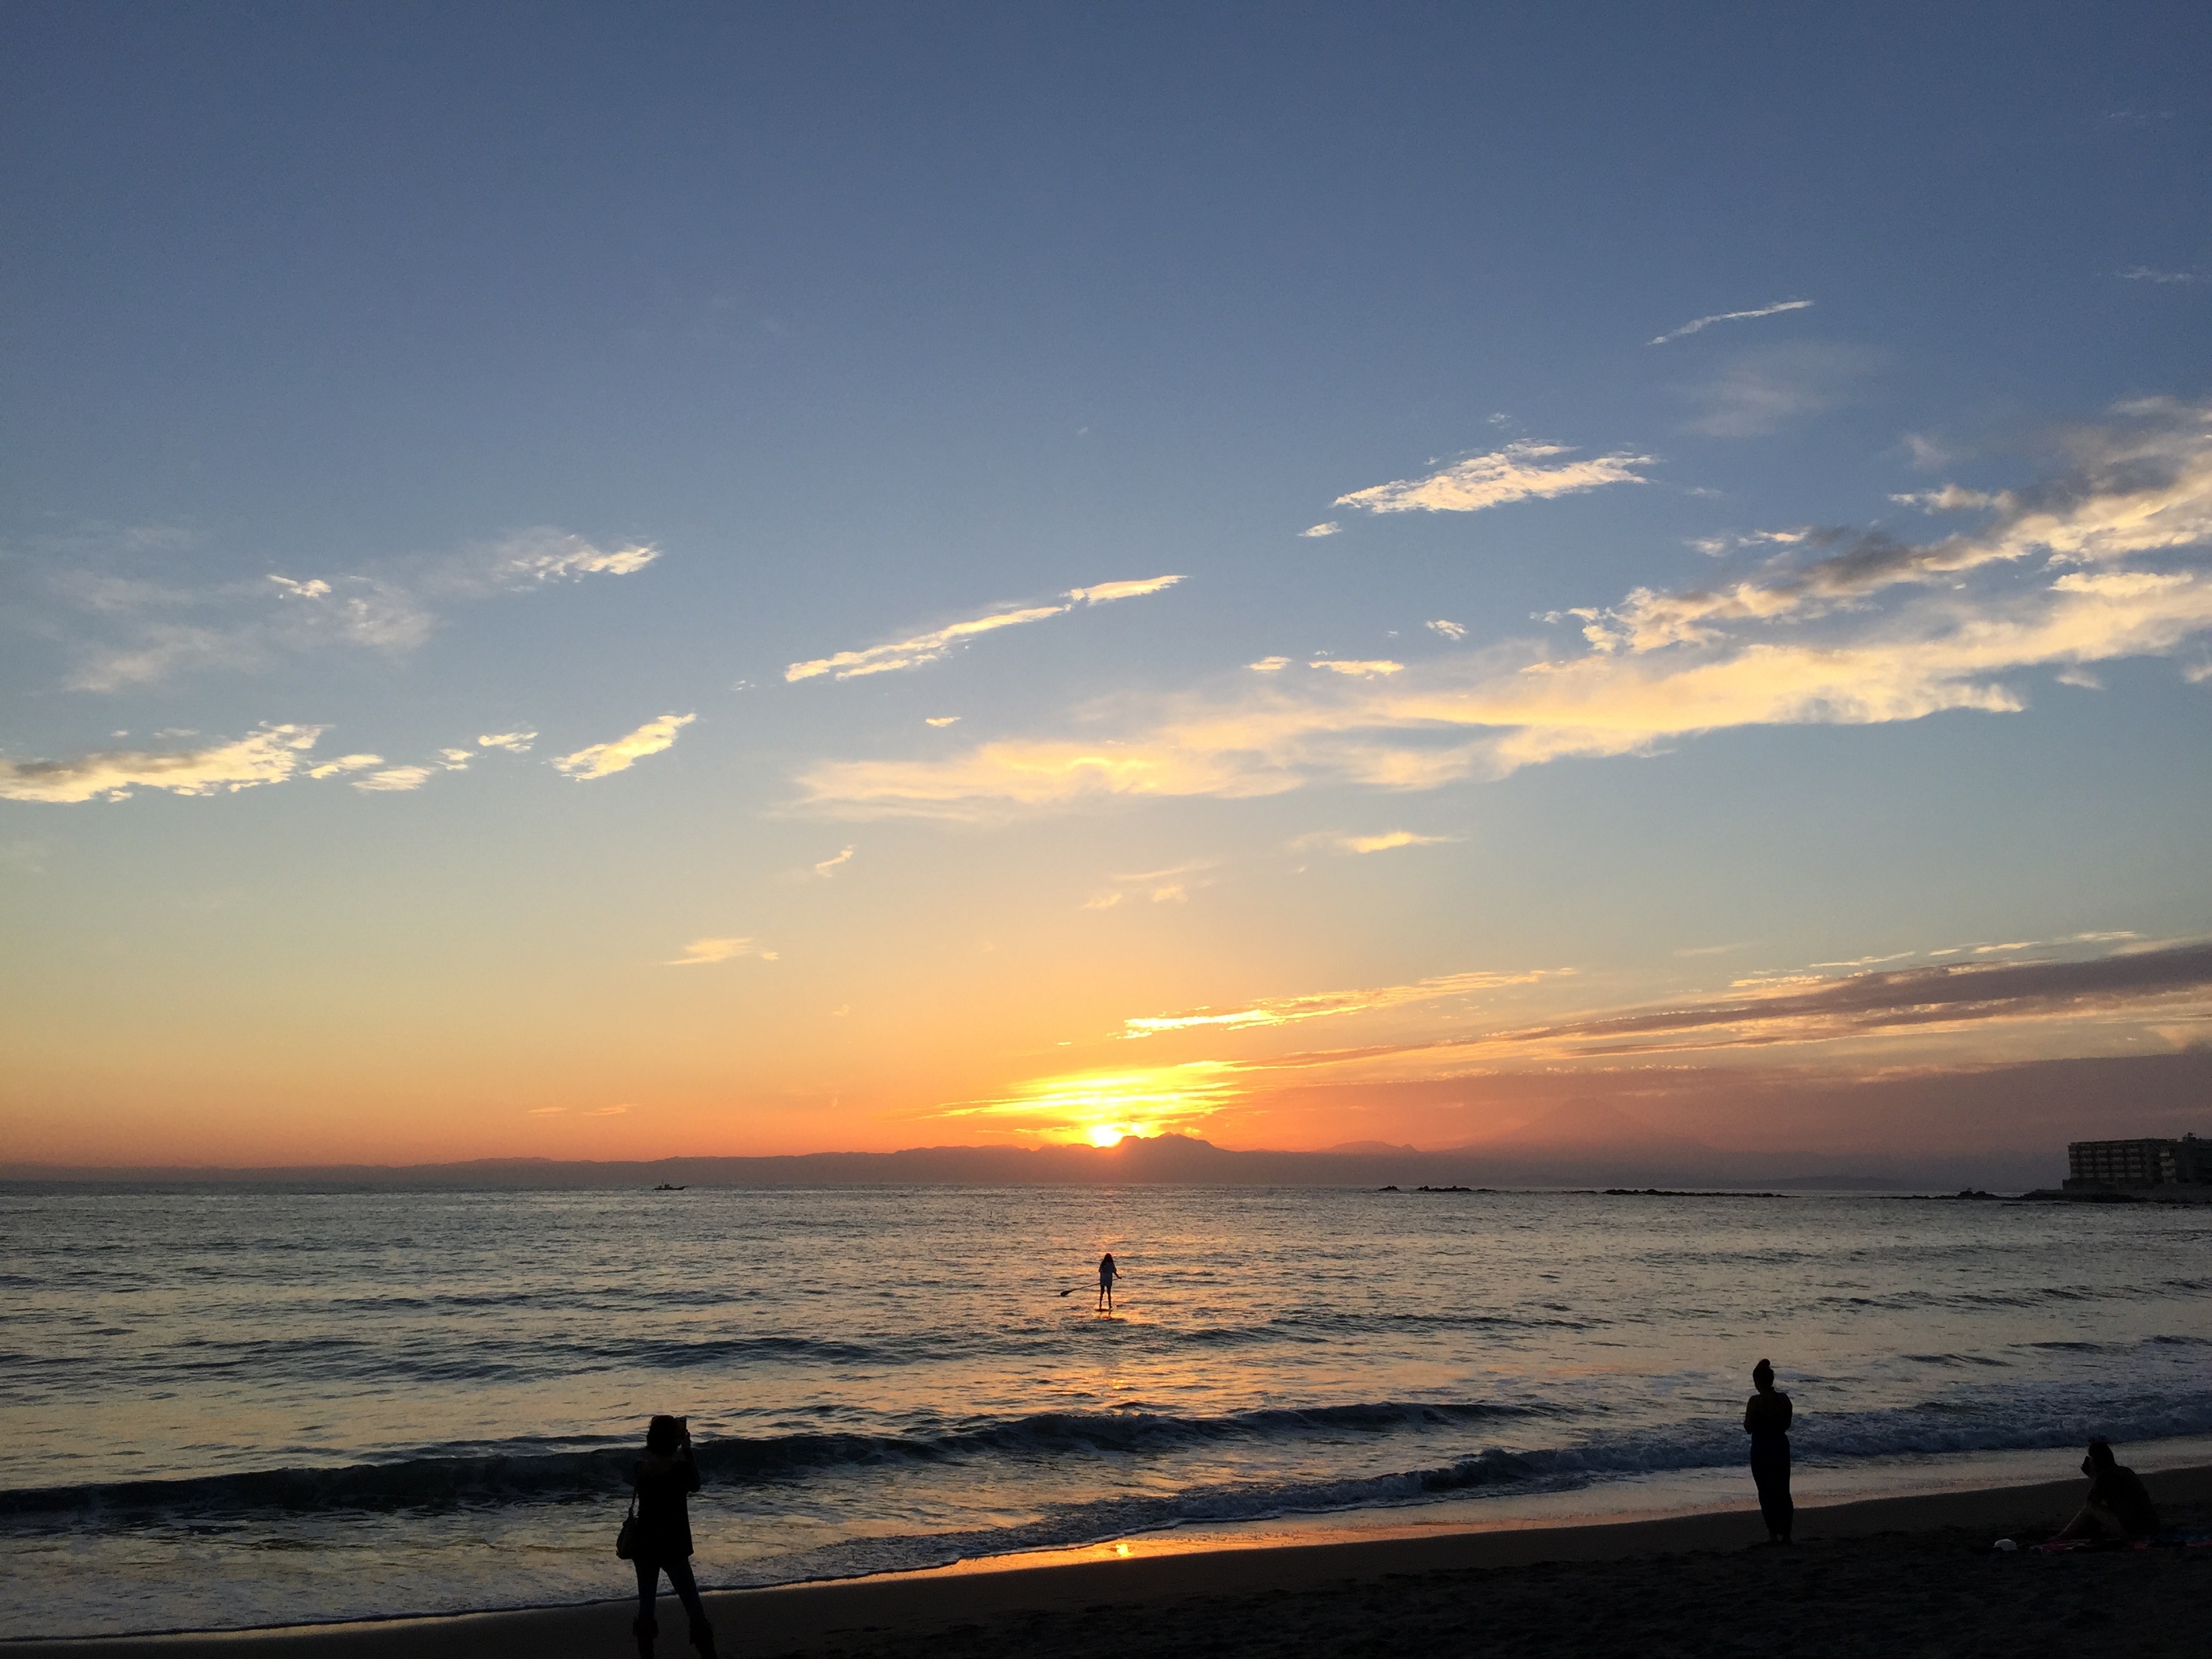
beach, sea, coast, sand, ocean, horizon, cloud, sky, sun, sunrise, sunset, sunlight, morning, shore, wave, dawn, dusk, evening, body of water, afterglow, wind wave, hayama, isshiki coast